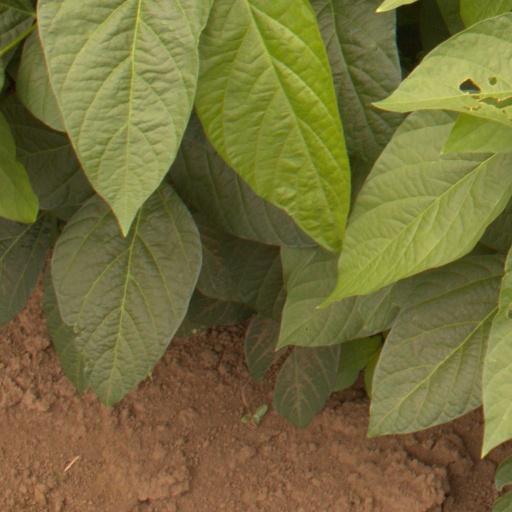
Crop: soybean